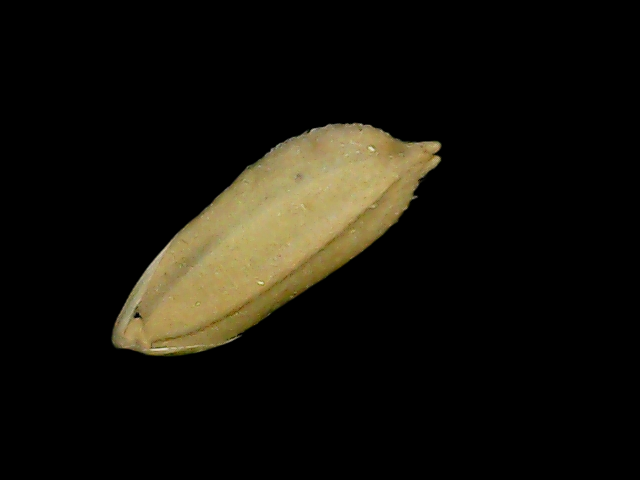
Rice variety: Bd76